Krzysztof Zanussi

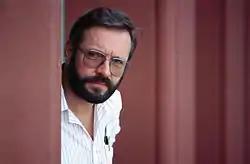
Zanussi in 1984

Zanussi has described his 1996 film, "At Full Gallop", as his most autobiographical work. It follows the director through several years of his boyhood in Poland under post-World War II Communism. Zanussi served at the head of TOR Film Studio in the eighties. When asked about his experience as a producer he said, "Despite the work of the censors the "zespół" [state-owned film company] system assured a partial autonomy to our cineastes during the Communist era".